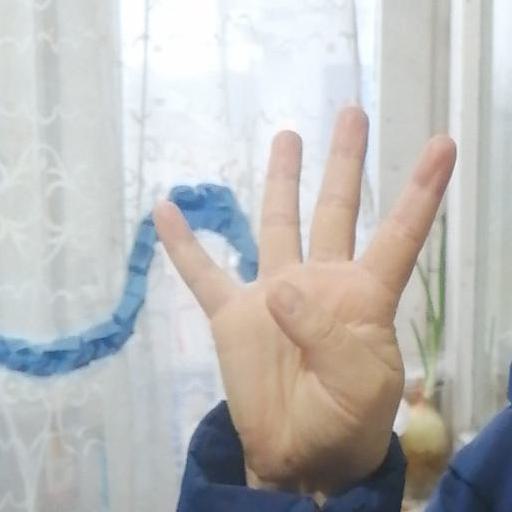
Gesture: four